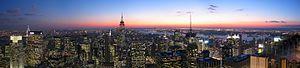
Image panoramique en regardant vers le sud depuis la terrasse supérieure ""Top of the Rock"" du Rockefeller Center. La terrasse inférieure est visible sur la droite."